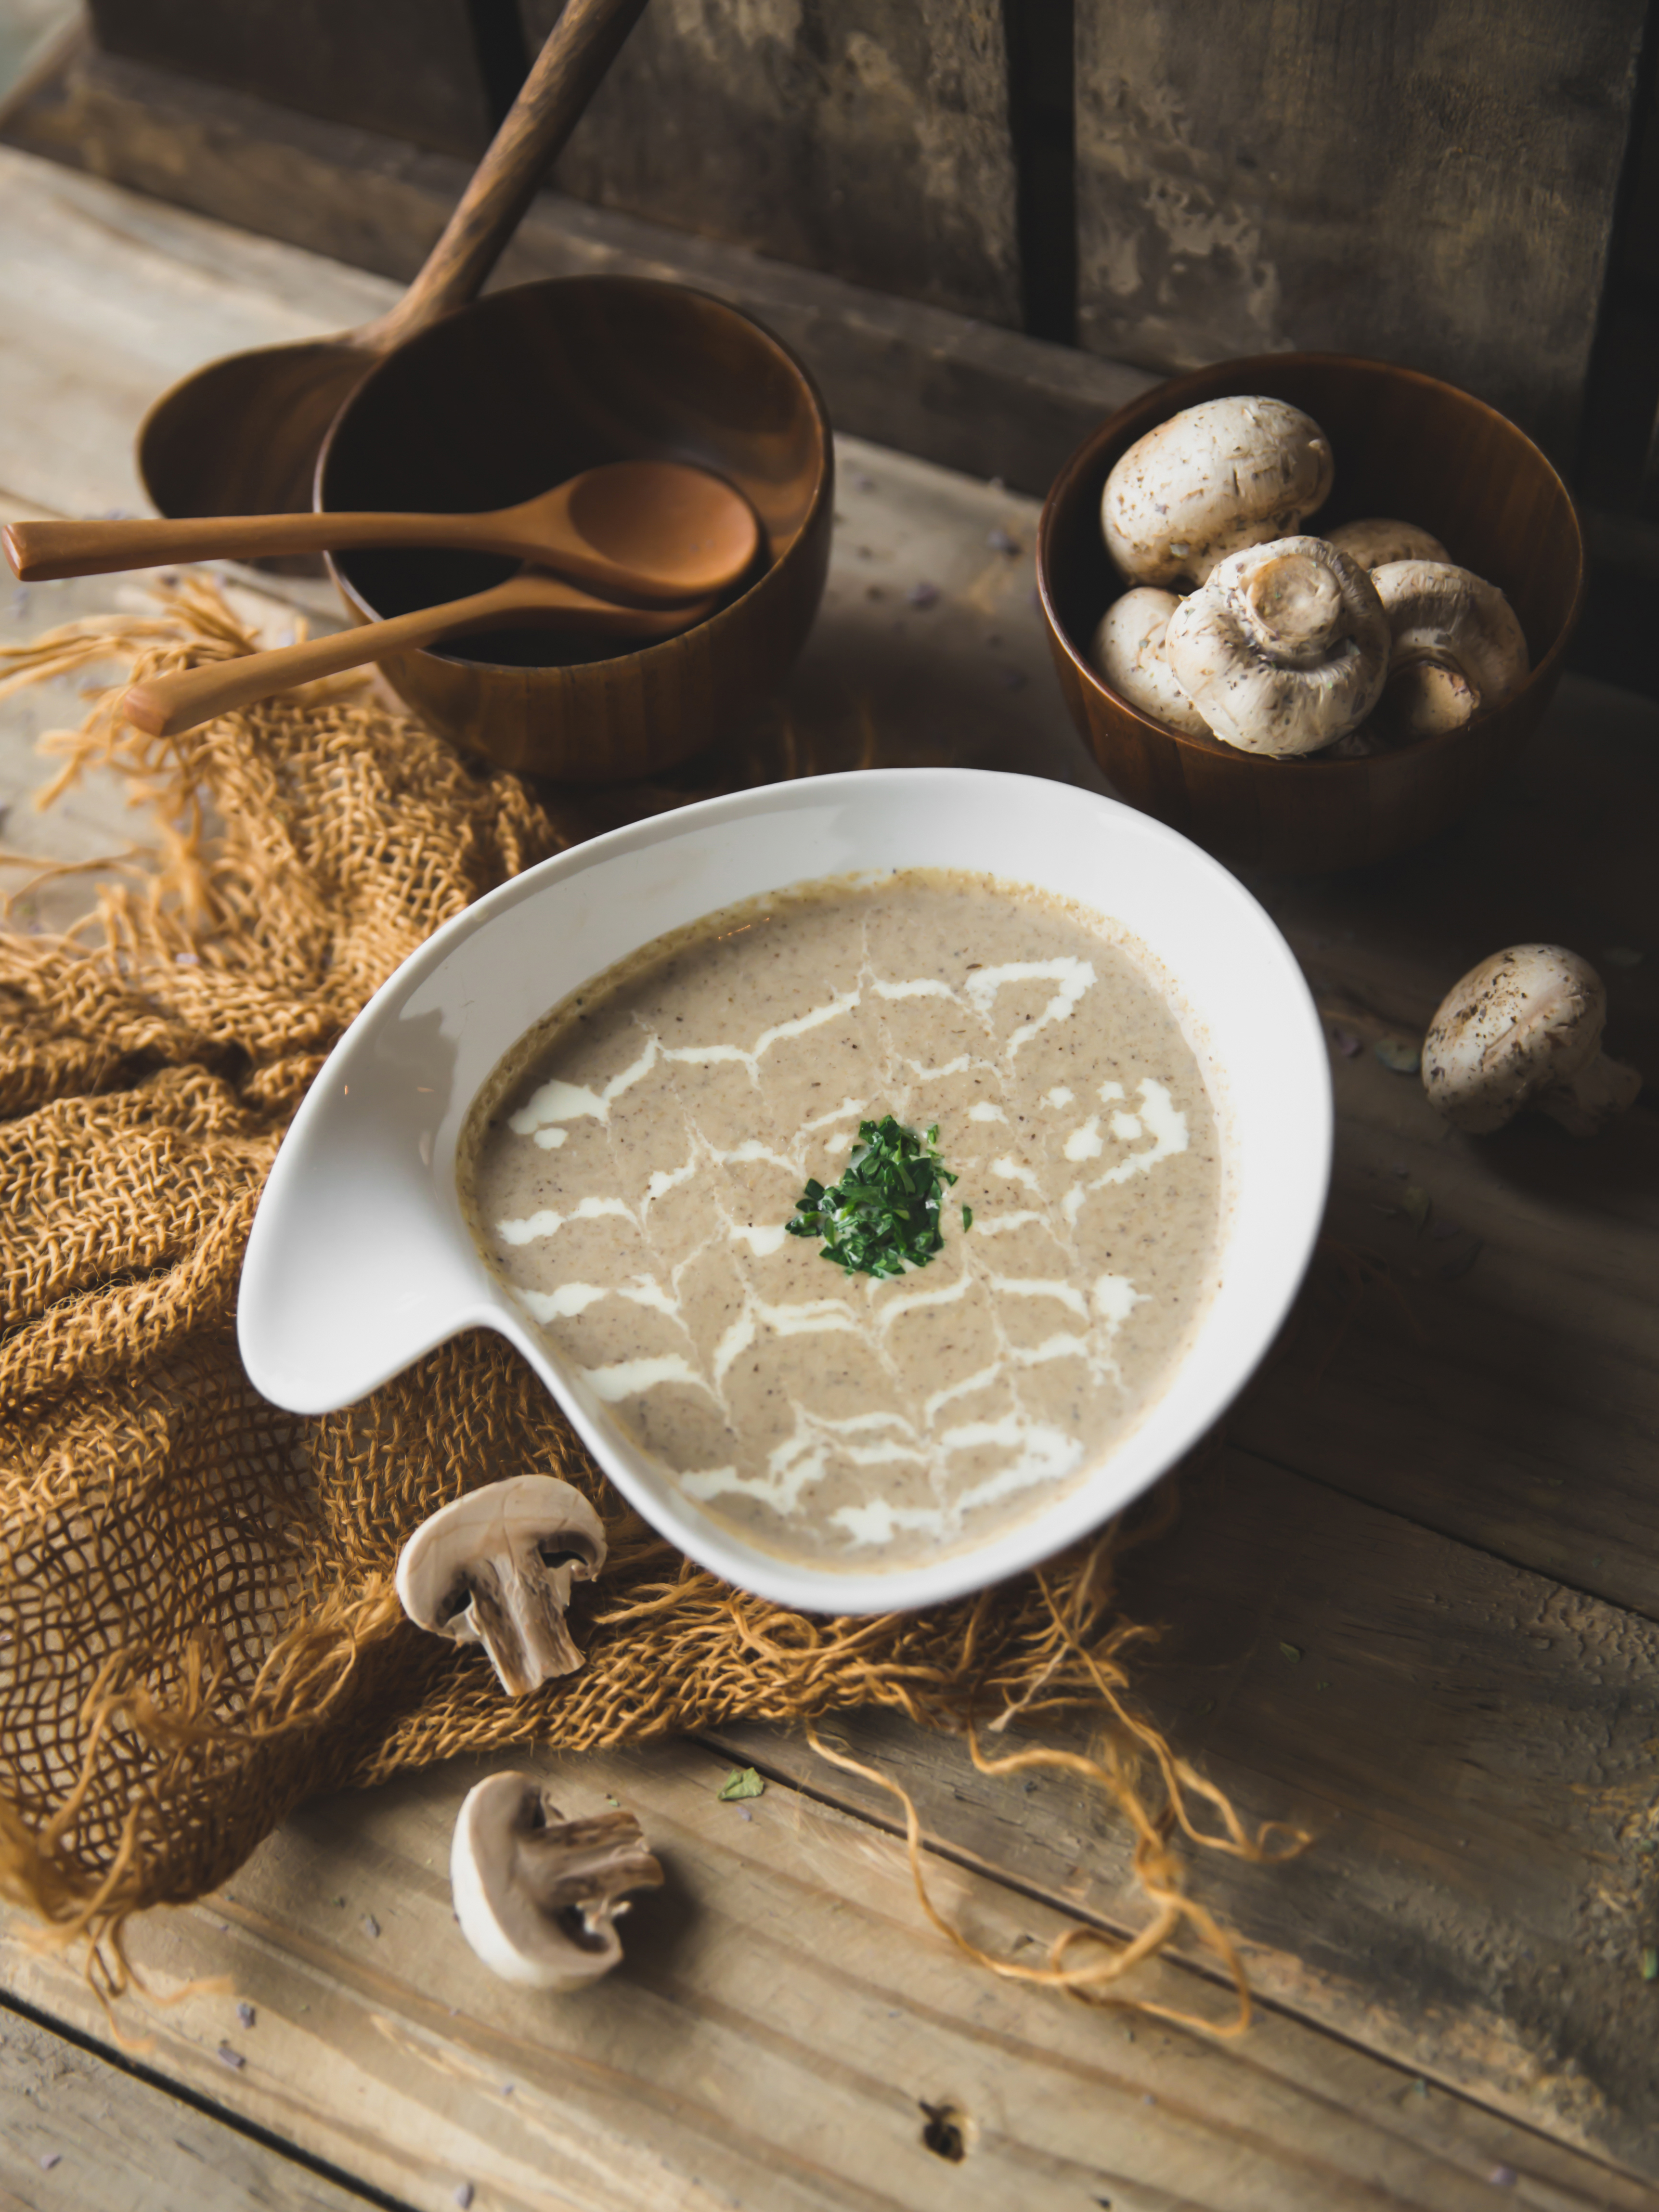
dish, food, cuisine, ingredient, cream of mushroom soup, leek soup, soup, congee, Vichyssoise, cream, recipe, Cullen skink, Velout sauce, produce, Tarator, porridge, tahini, Chaas